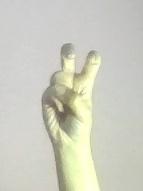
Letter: toot